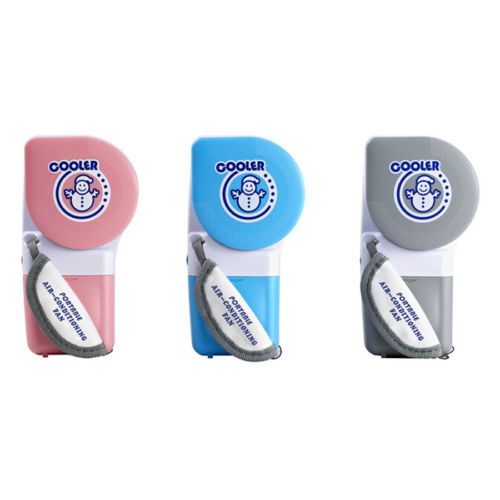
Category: fan